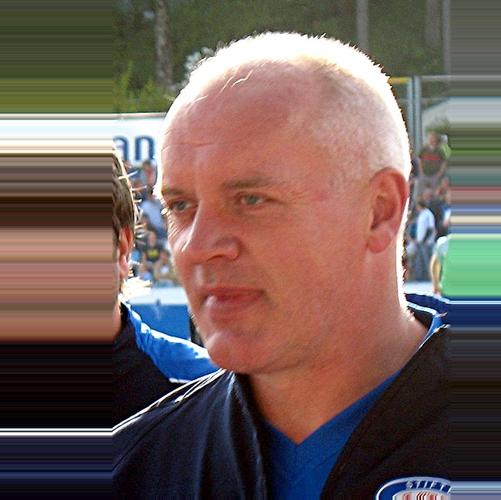
Age: 49